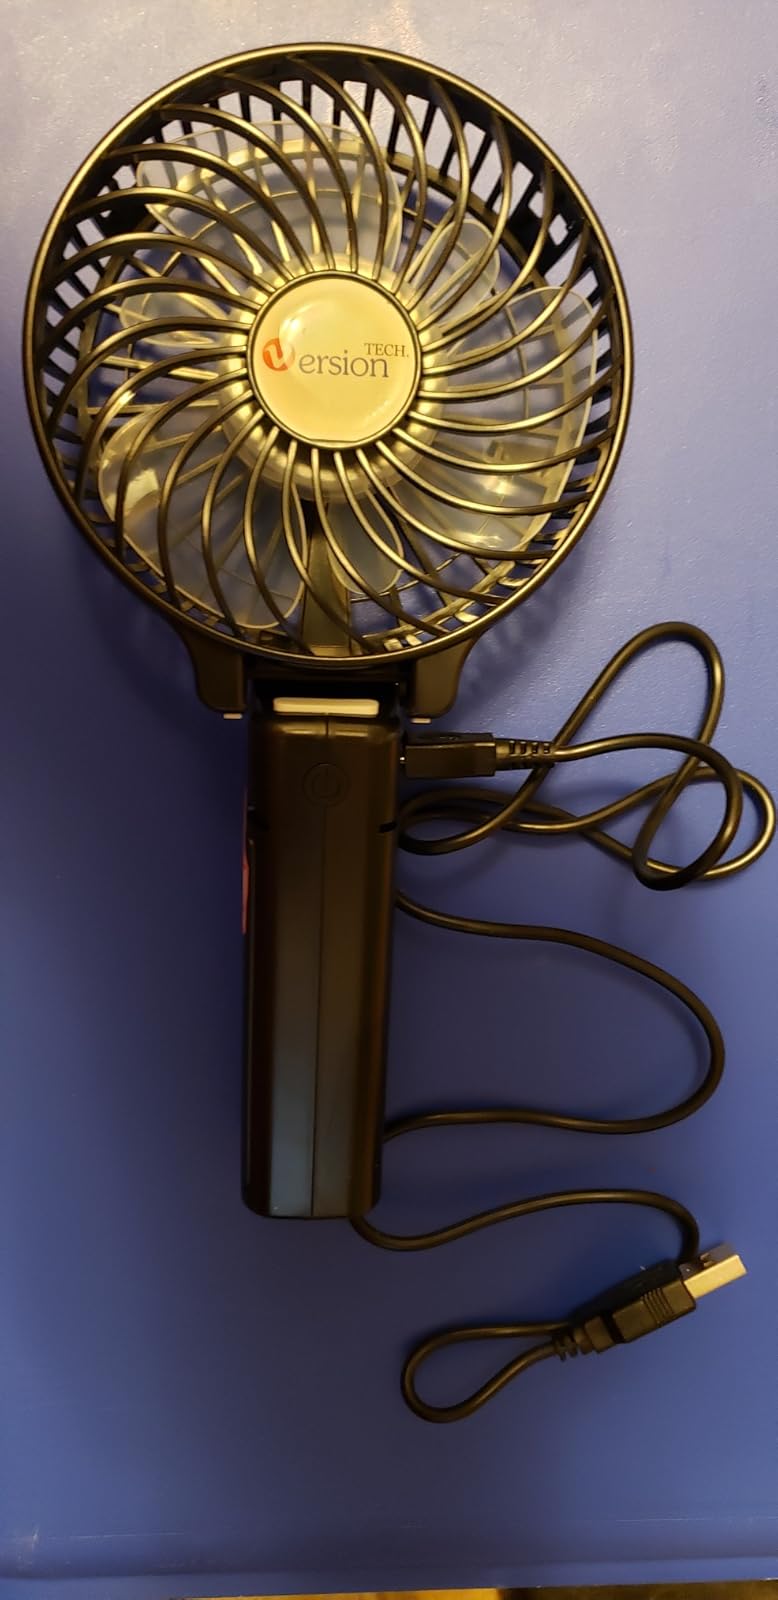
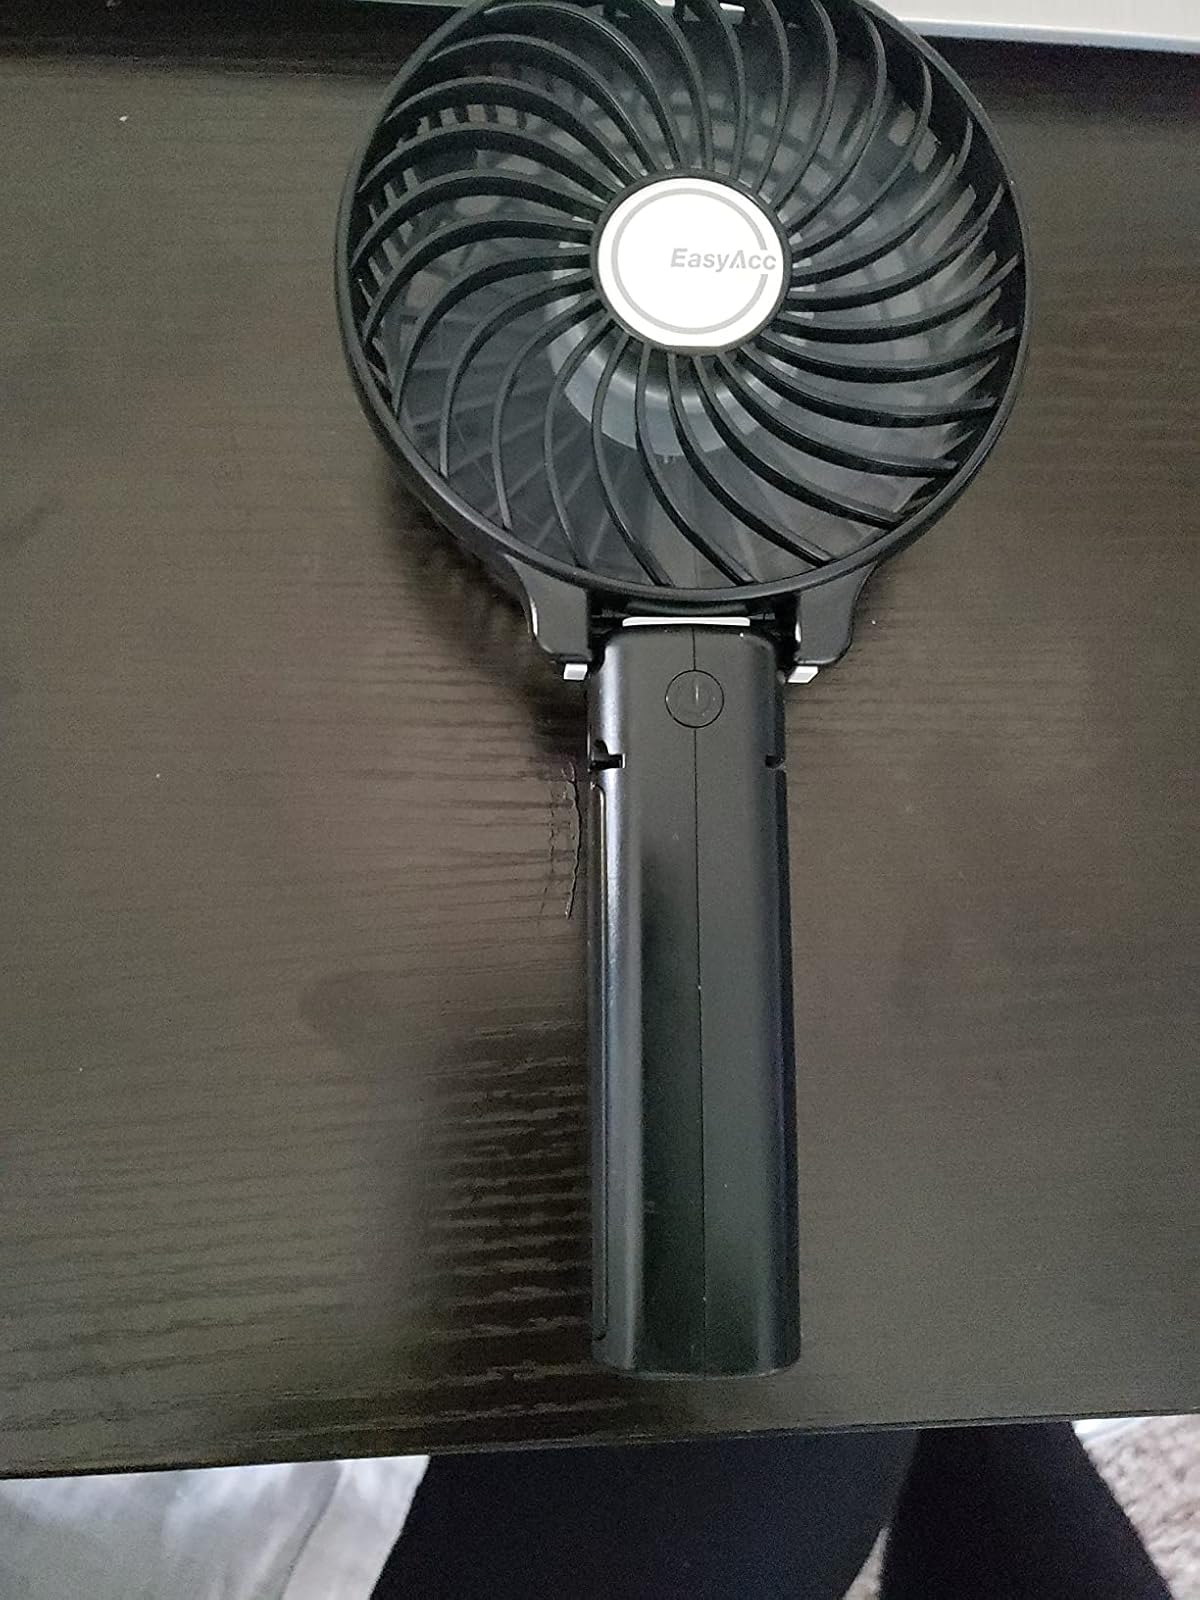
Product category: fan
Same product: no